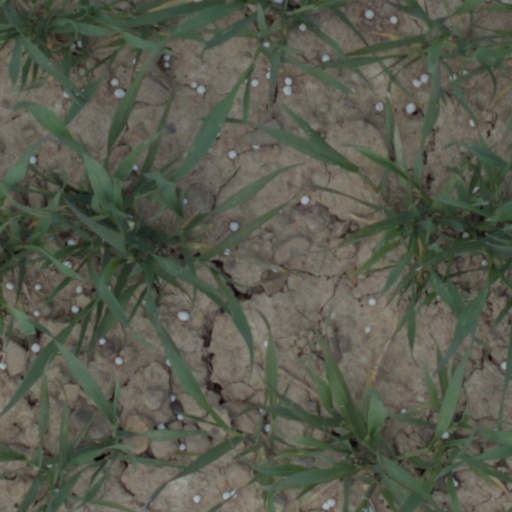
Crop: wheat